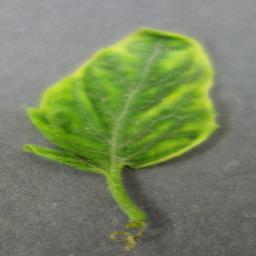
Label: Tomato___Tomato_Yellow_Leaf_Curl_Virus